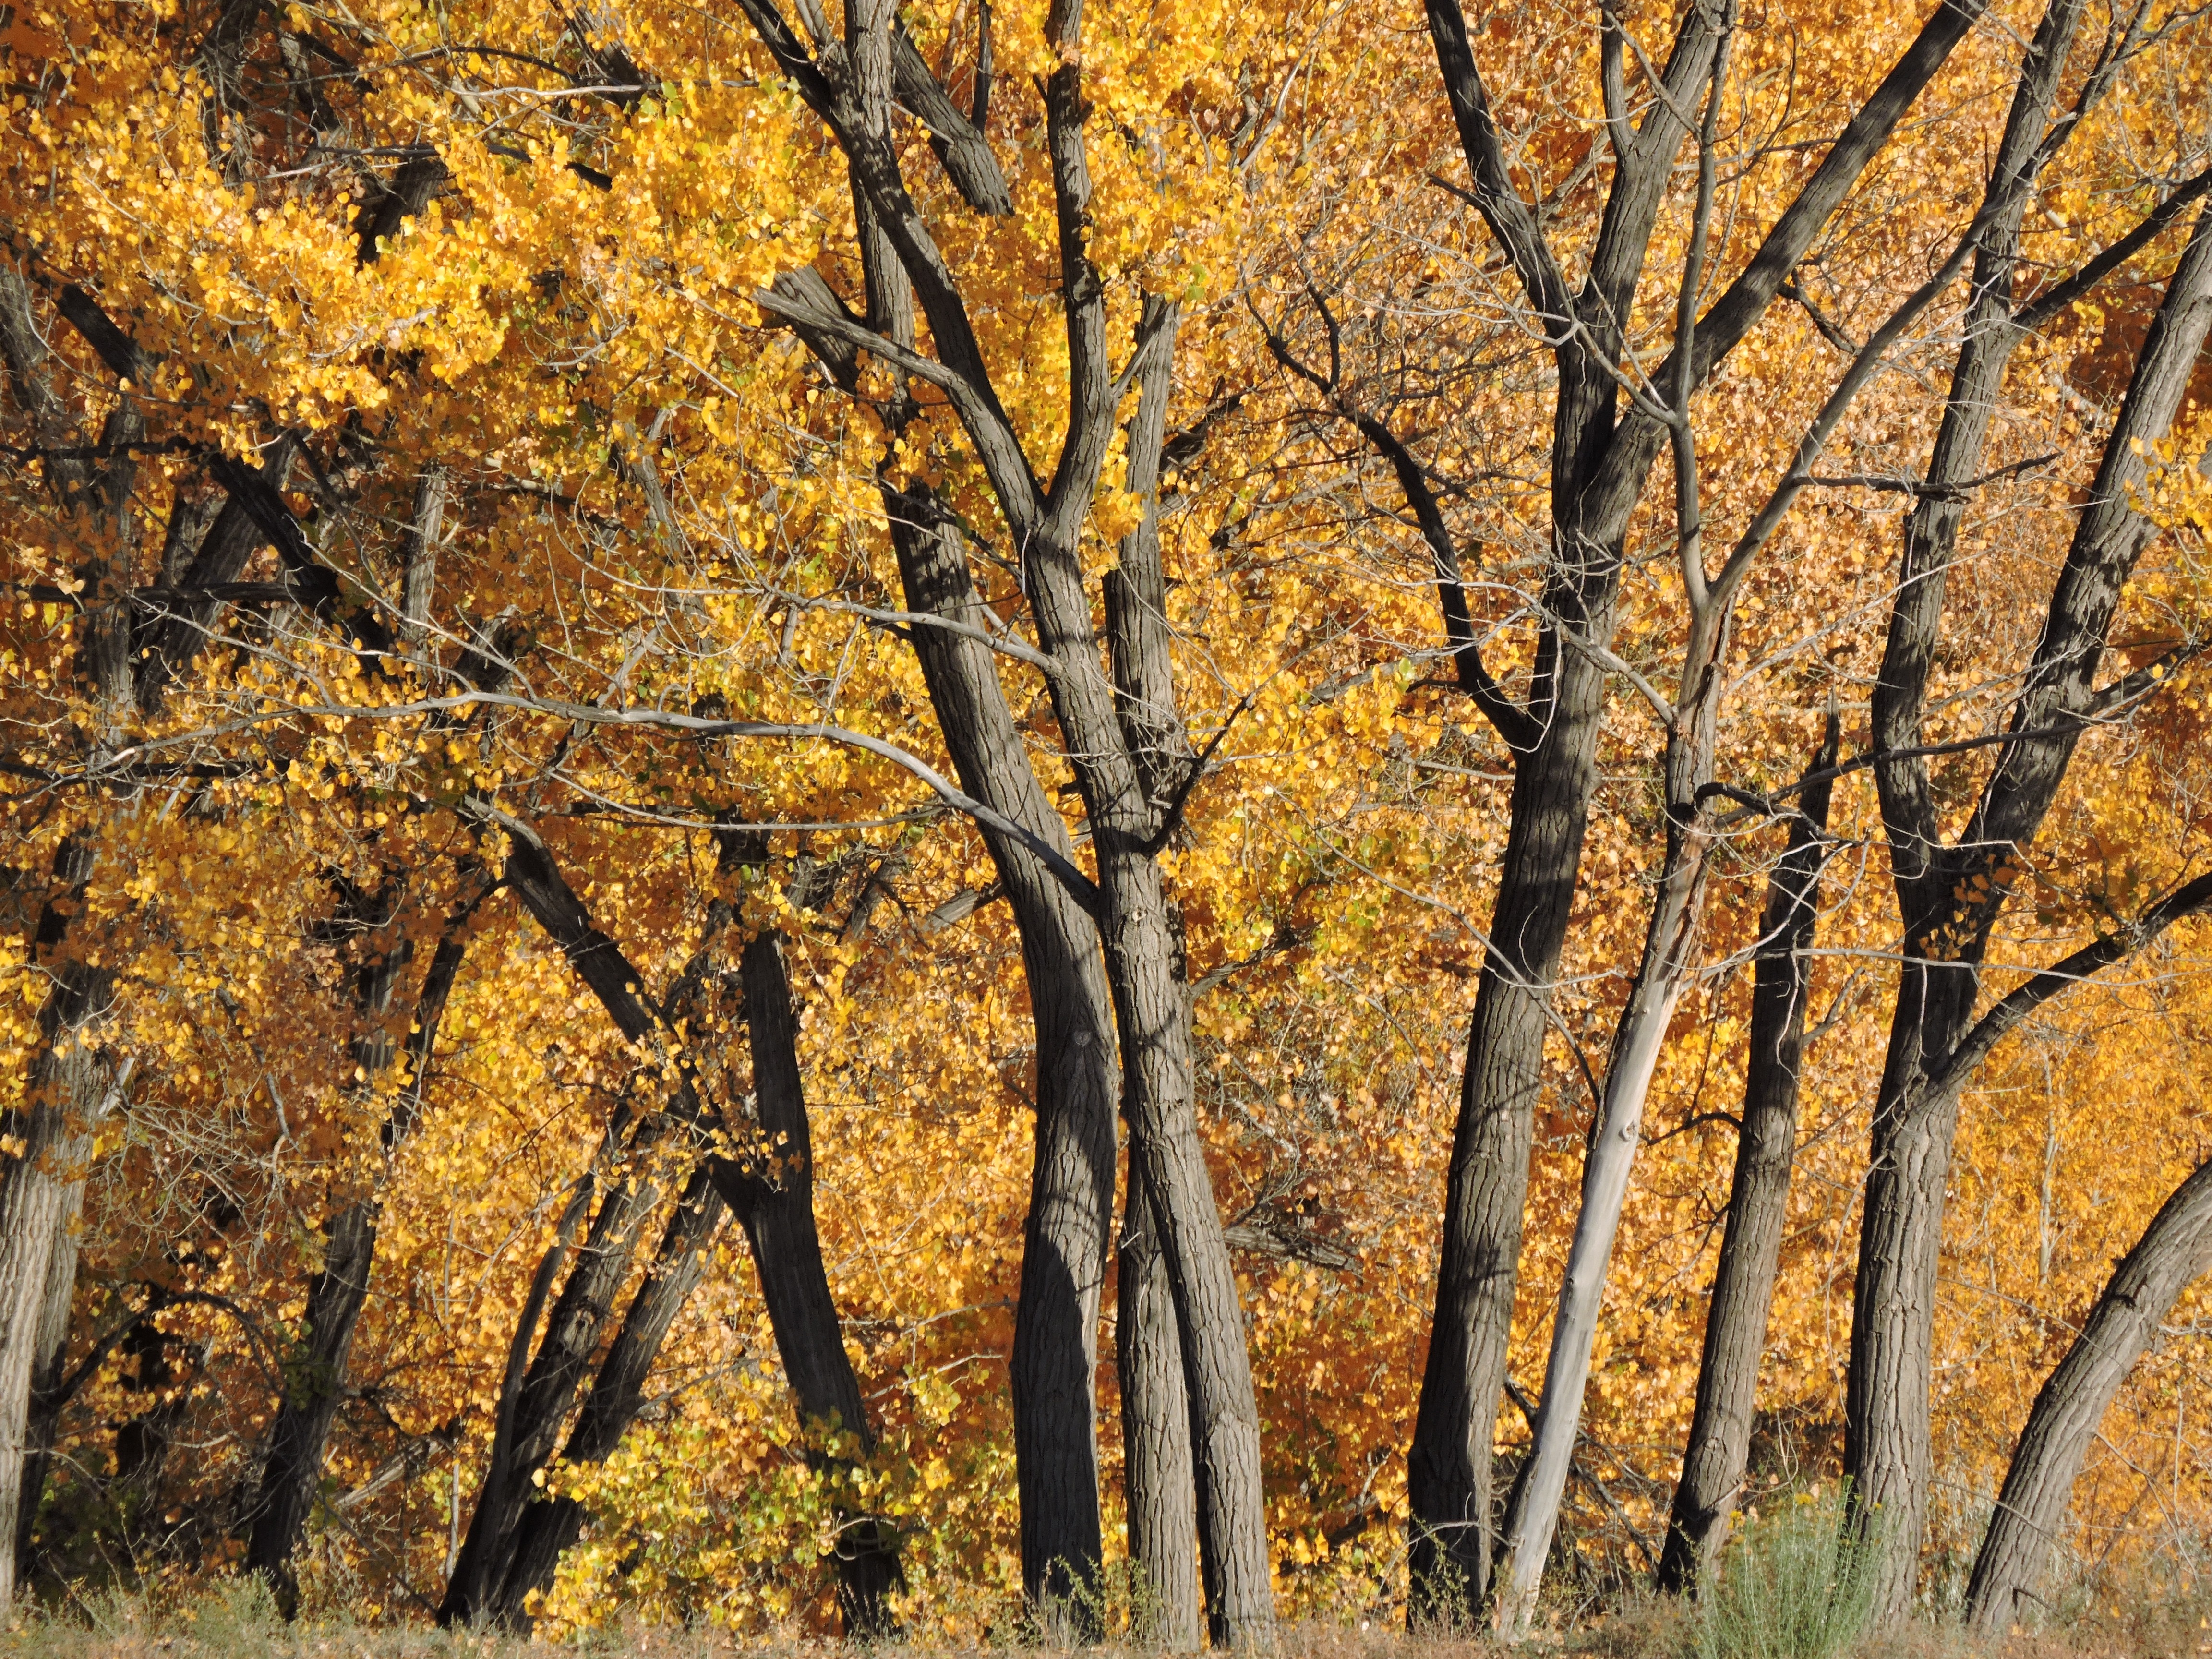
tree, nature, forest, branch, plant, sunlight, leaf, fall, trunk, foliage, orange, golden, red, autumn, soil, colorful, yellow, season, leaves, seasonal, deciduous, grove, woodland, habitat, autumnal, woody plant, land plant